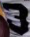
Number: 3